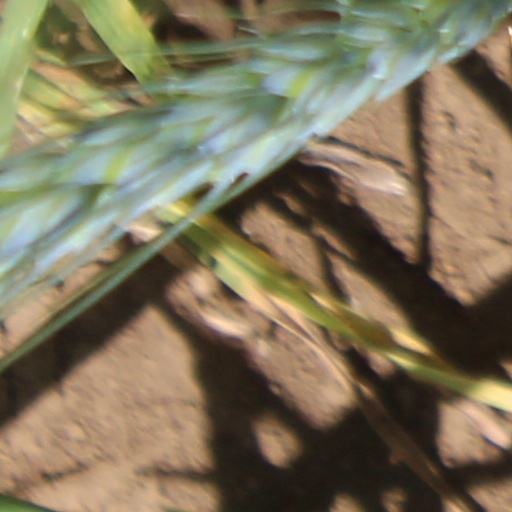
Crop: wheat